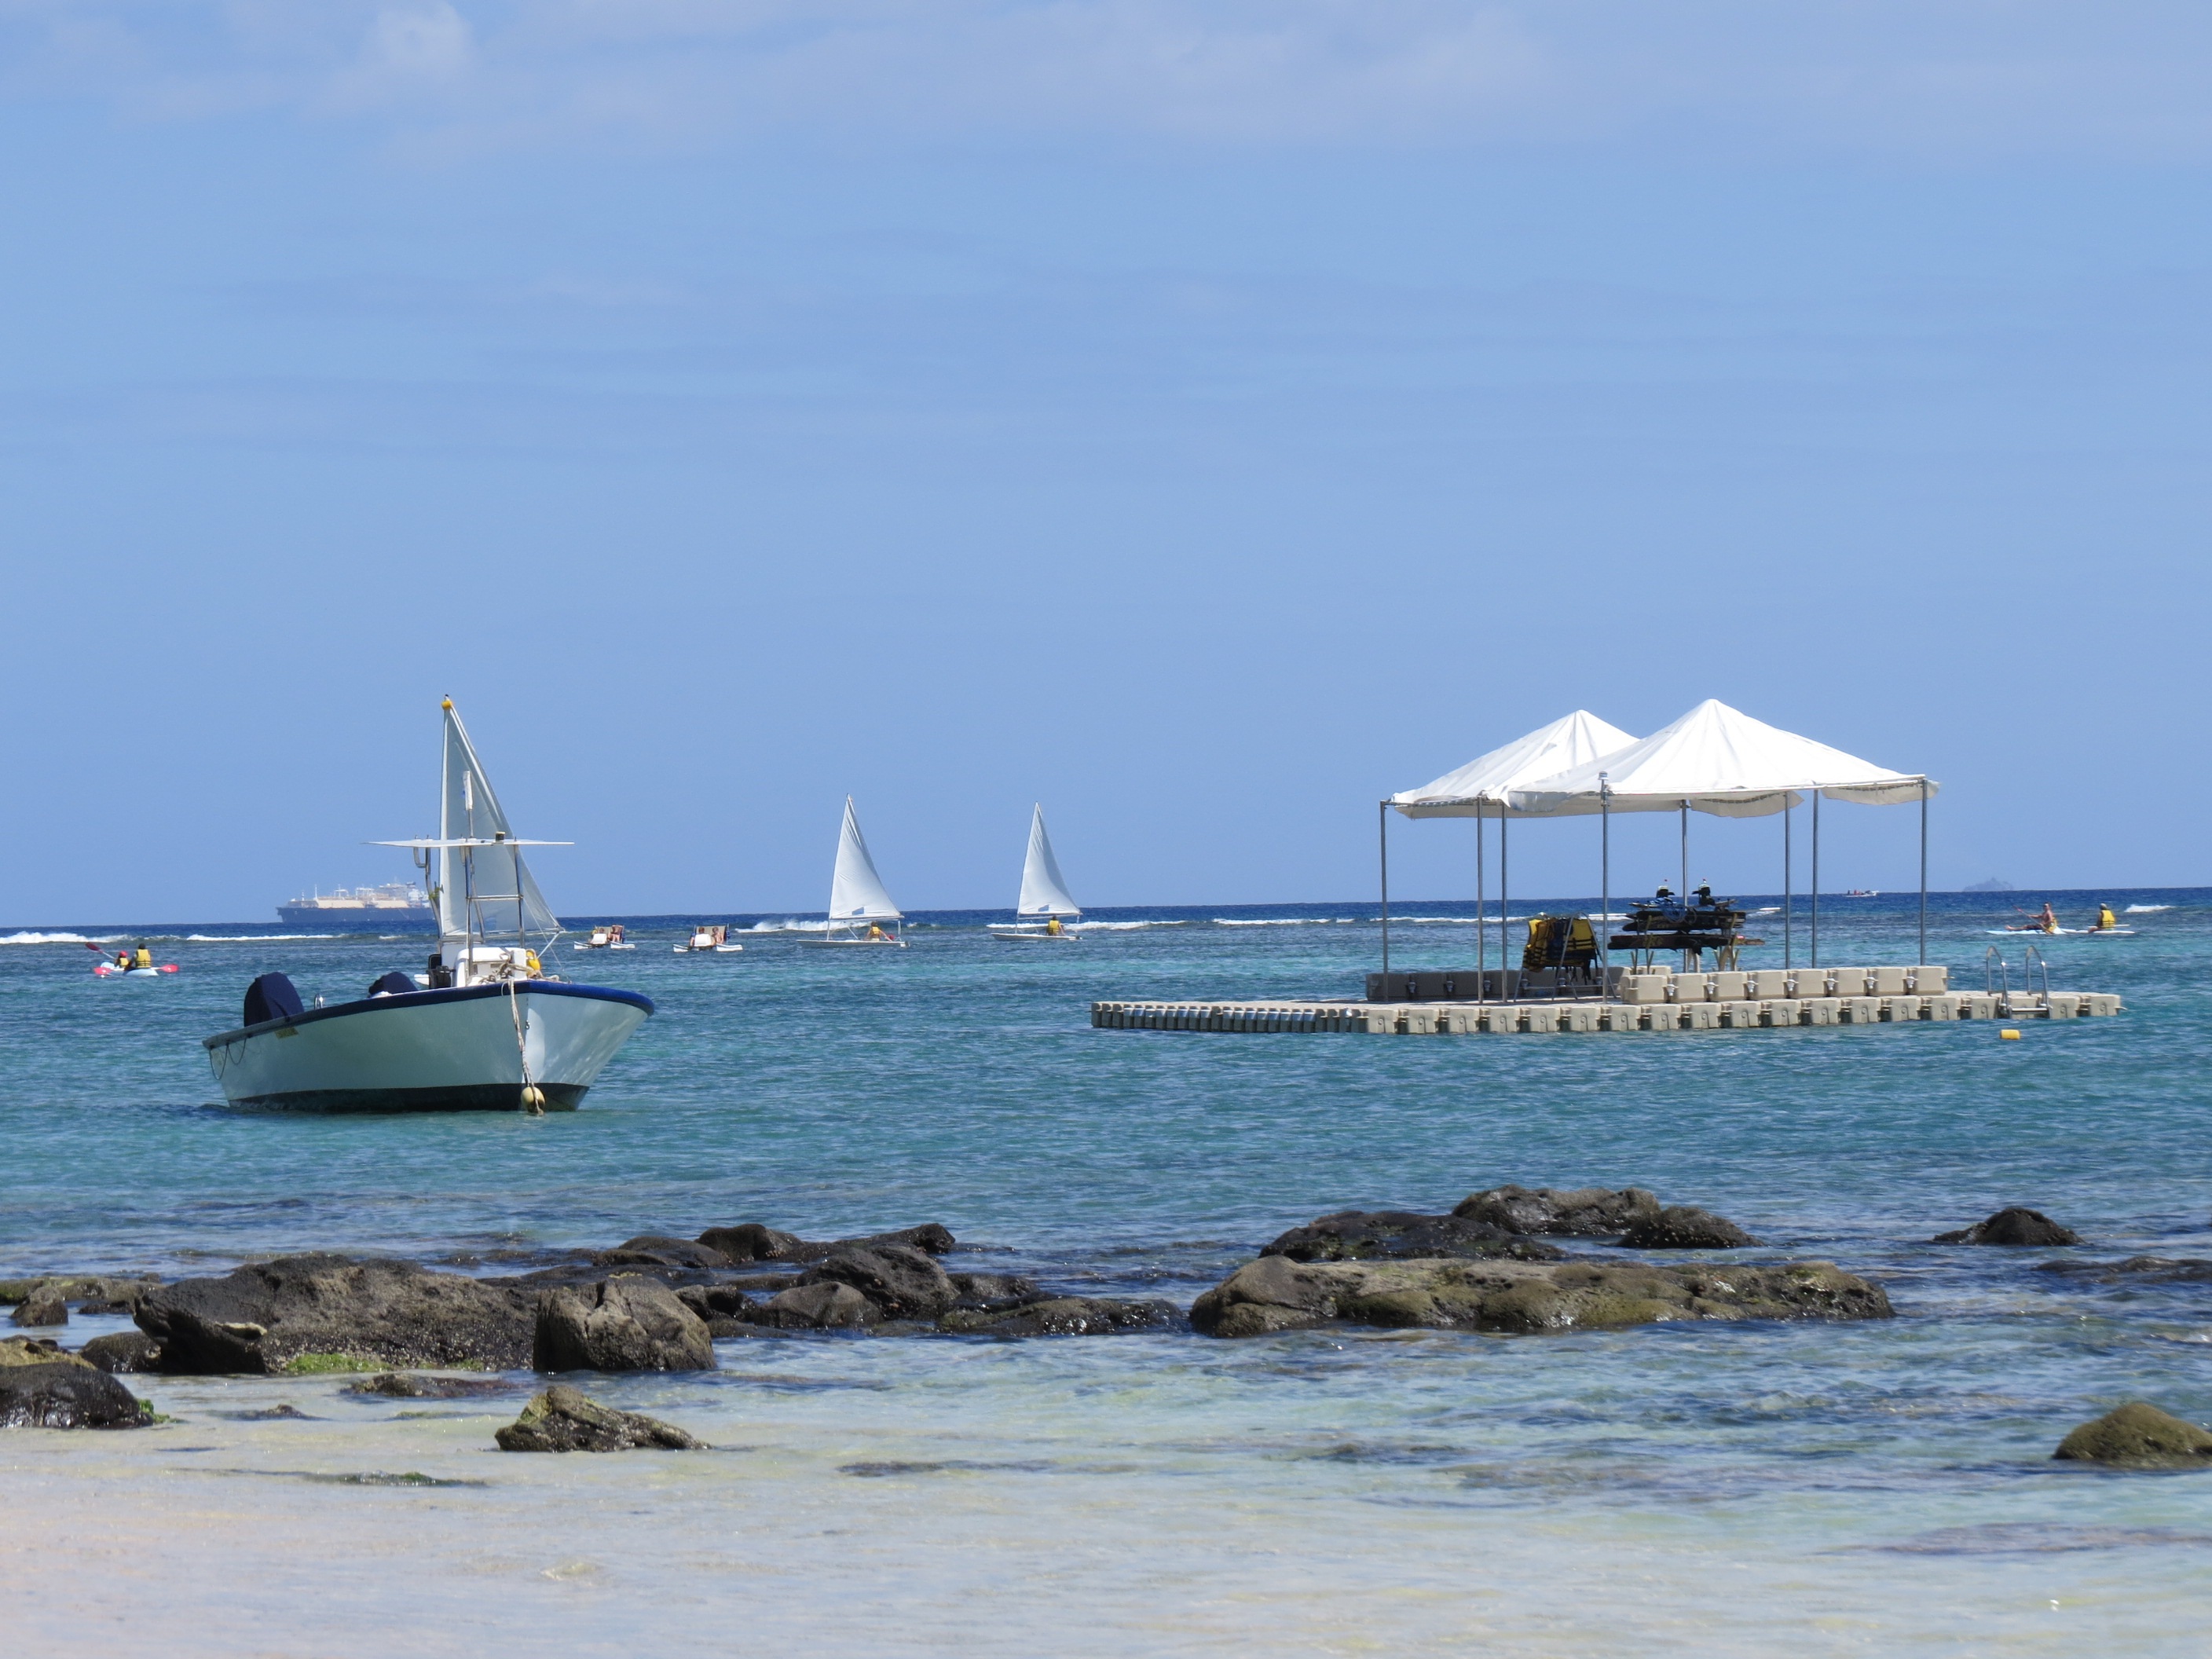
beach, landscape, sea, coast, ocean, horizon, sky, boat, shore, wind, ship, vacation, vessel, vehicle, bay, island, blue, rest, trip, sailboat, sail boat, holidays, mar, sol, rib, cape